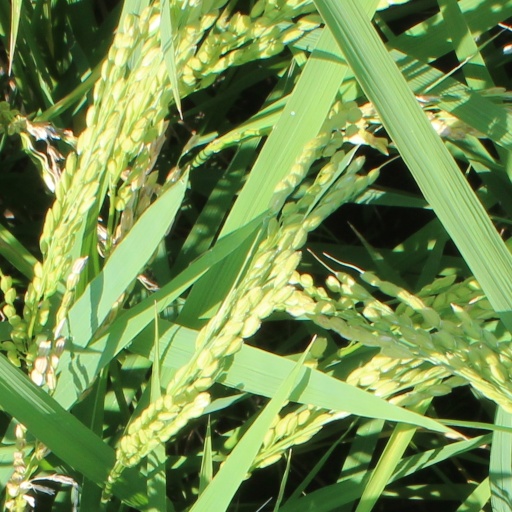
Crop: rice